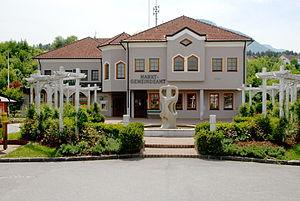
Feistritz im Rosental est une commune autrichienne du district de Klagenfurt-Land en Carinthie.